All-Ireland Hurling Final

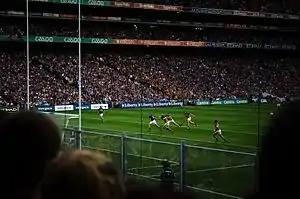
2014 All-Ireland Hurling Final: Kilkenny v Tipperary at Croke Park

The All-Ireland Hurling Final ("Cluiche Ceannais Iomána na hÉireann") is the ultimate match played in the annual All-Ireland Hurling Championships (senior, minor and under-21 levels). The All-Ireland Senior Hurling Championship Final was listed in second place by CNN in its "10 sporting events you have to see live", after the Olympic Games and ahead of both the FIFA World Cup and UEFA European Football Championship.